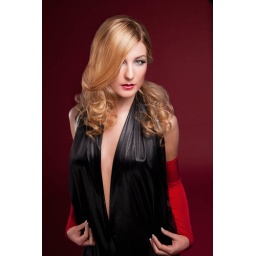
Perfect blonde in a black dress on red background